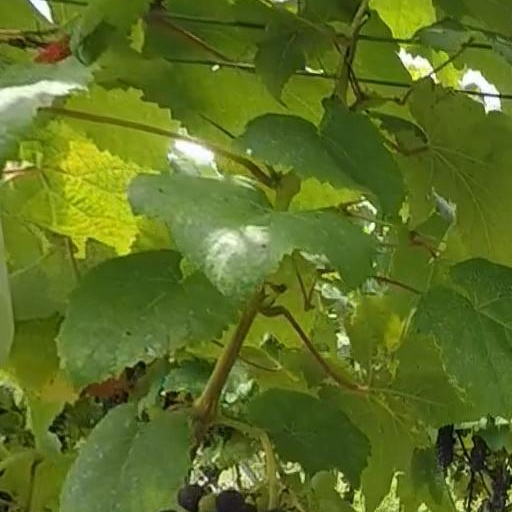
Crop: grape